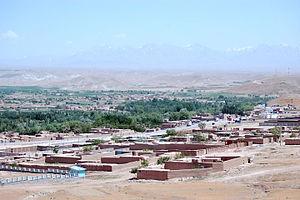
Pol-é 'Alam ou Pul-i-Alam est une ville, capitale du district de Pol-é 'Alam et de la province de Lôgar, en Afghanistan.